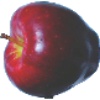
Label: red_delicious_apple